Mali–Netherlands relations

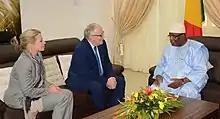
Jeanine Hennis-Plasschaert and then Minister of Foreign Affairs Frans Timmermans with President of Mali Ibrahim Boubacar Keïta on 28 November 2013.

The Netherlands have contributed a 450-strong Special Forces and intelligence gathering contingent to serve in the United Nations Multidimensional Integrated Stabilization Mission in Mali. The announcement was made by Foreign Minister Frans Timmermans in July 2014.